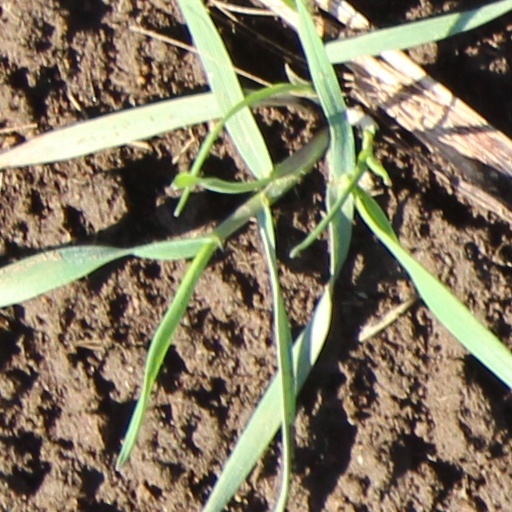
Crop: wheat